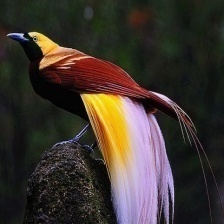
Species: BIRD OF PARADISE
Scientific name: STRELITZIA